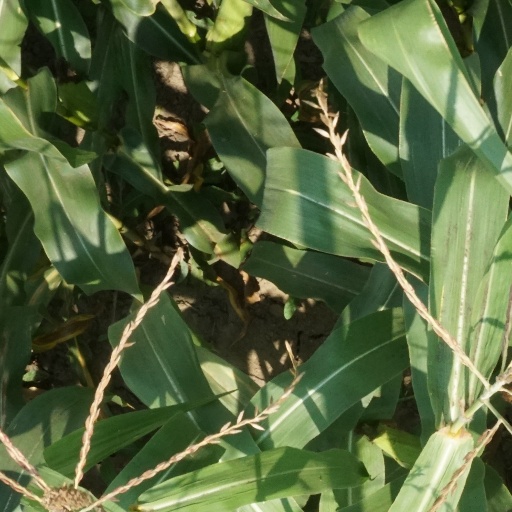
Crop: maize; corn